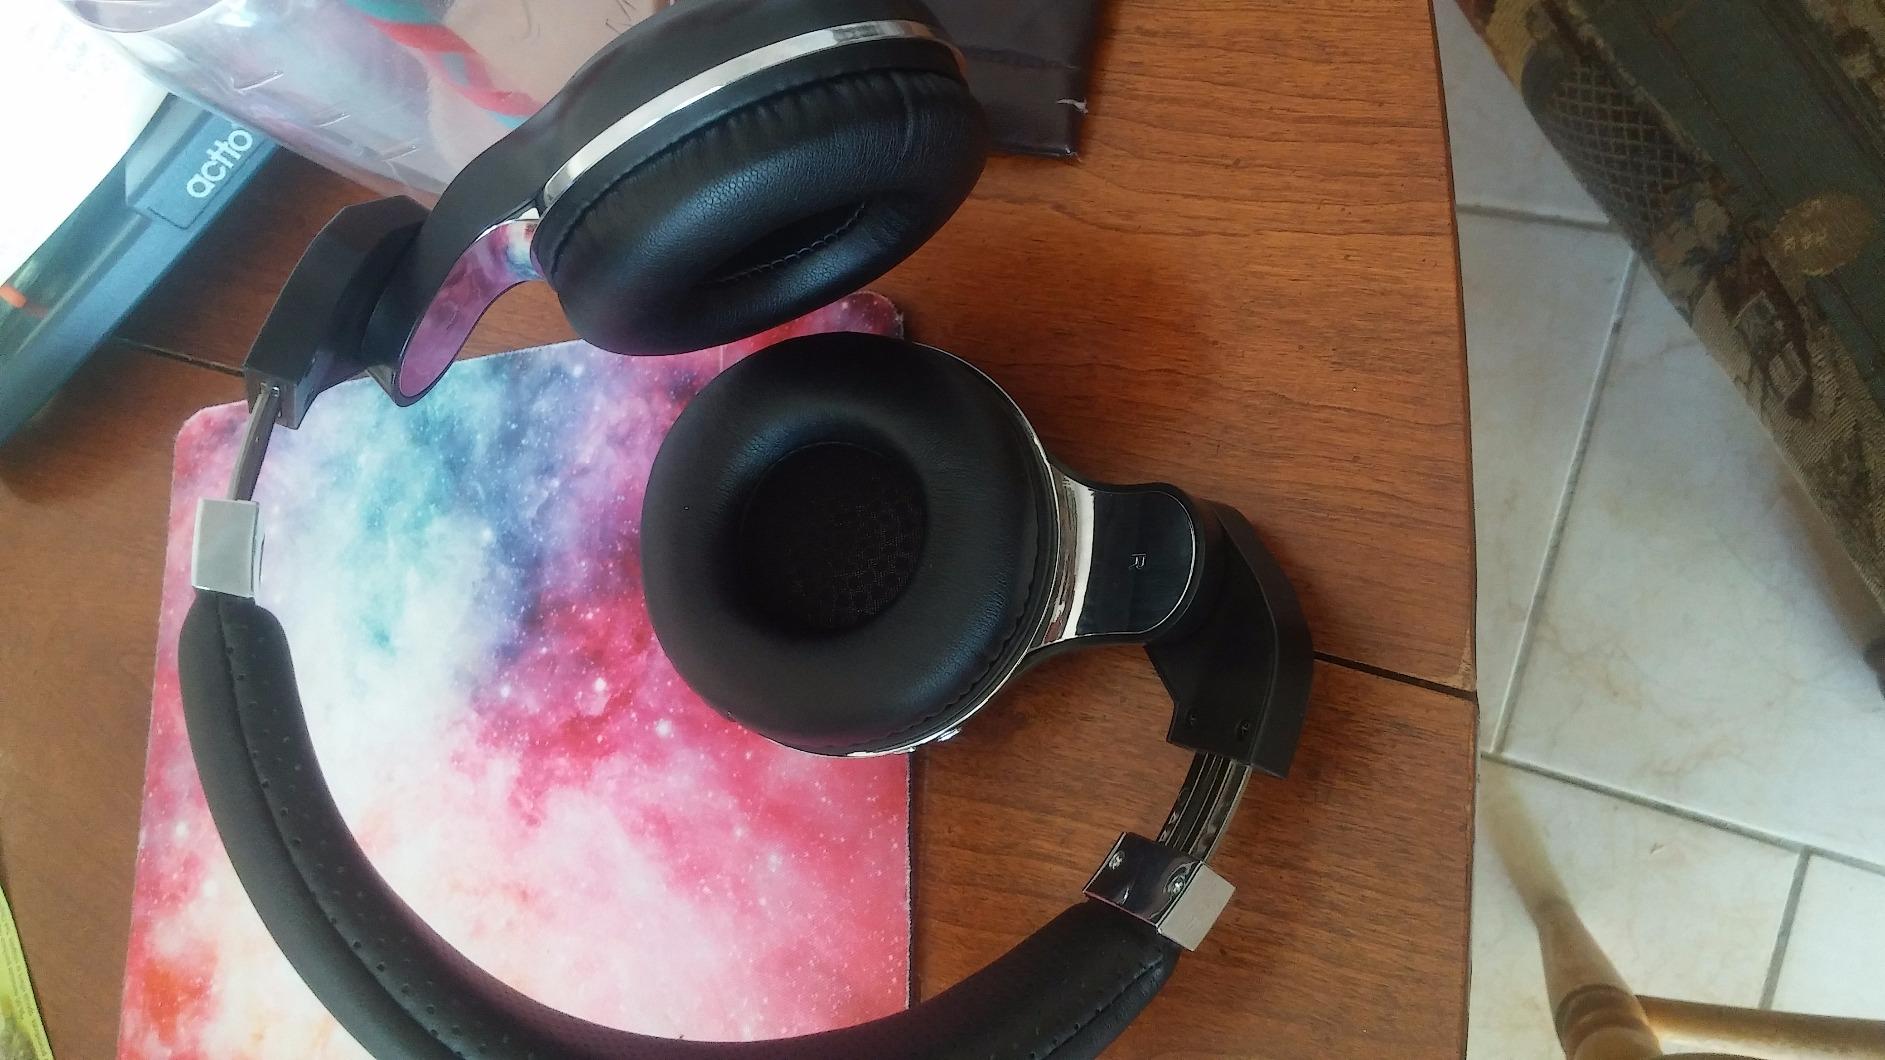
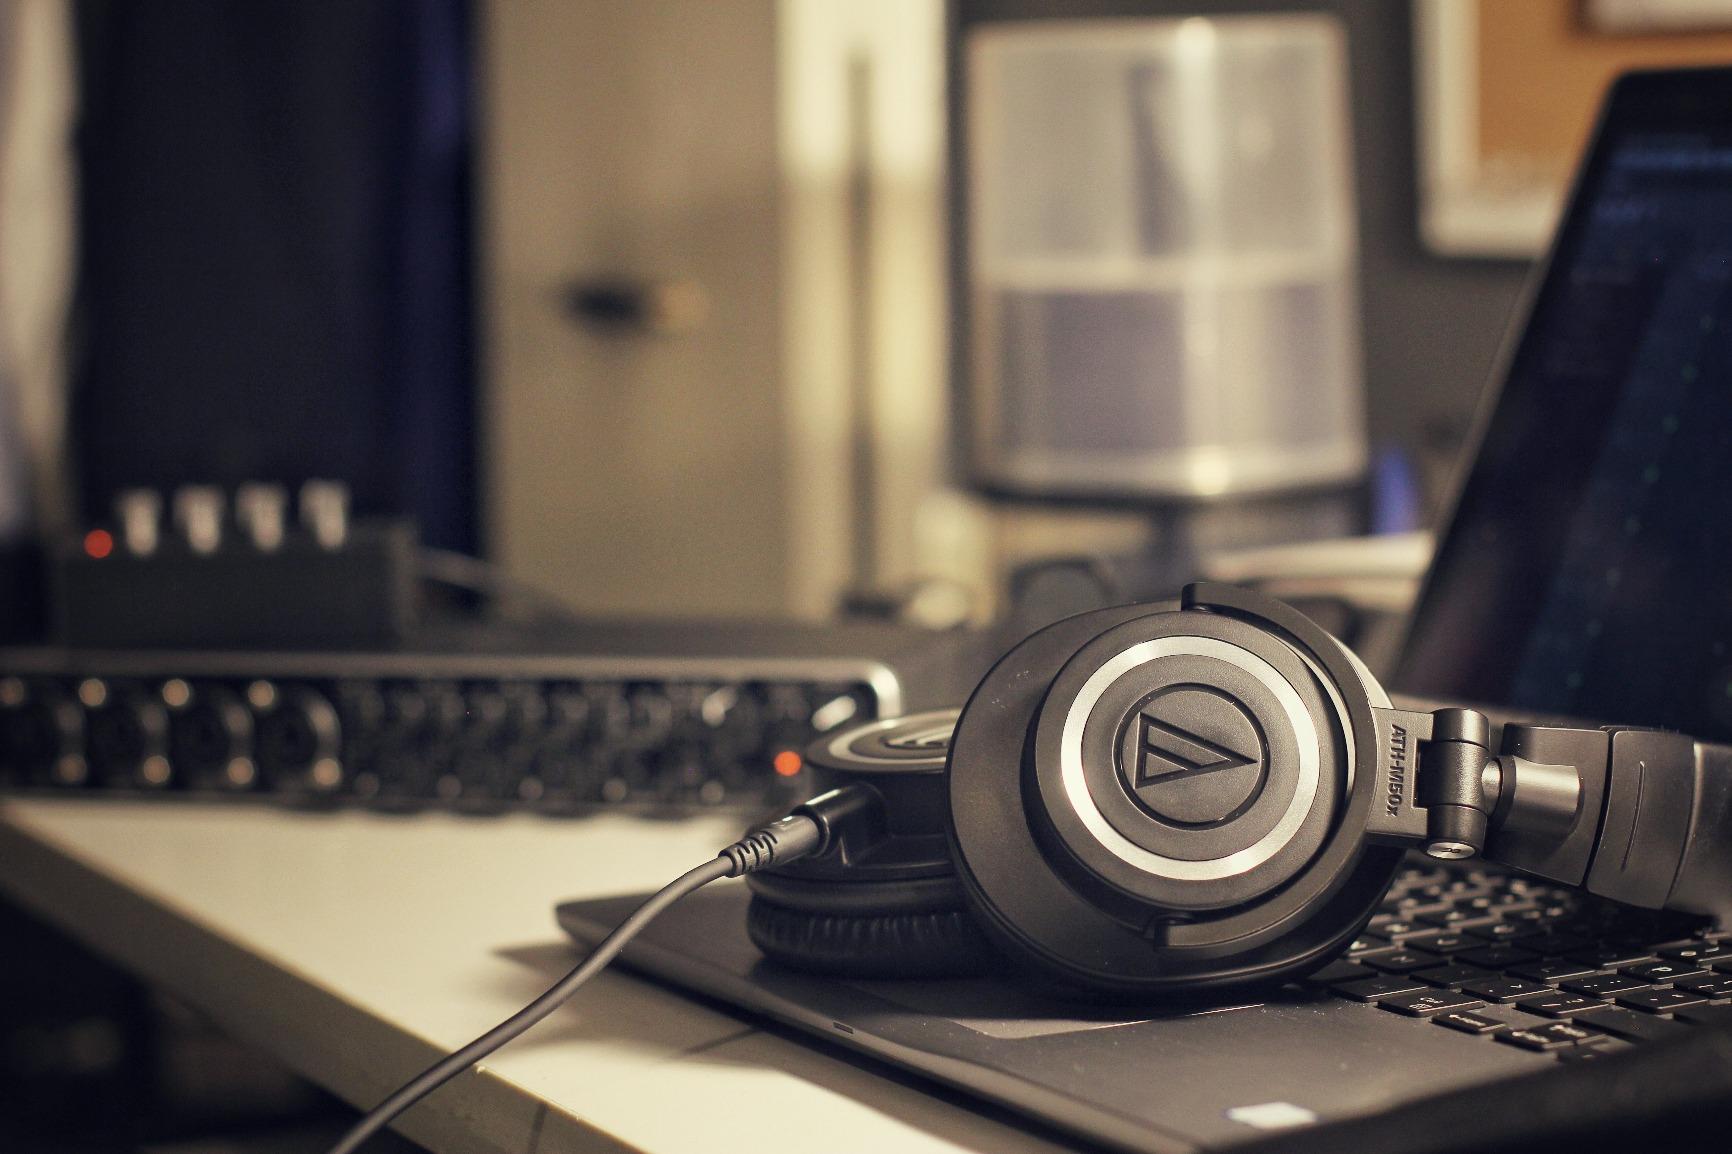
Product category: headphones
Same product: no